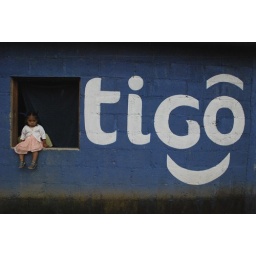
Tigo - one of the phone companies in Guatemala, advertises EVERYWHERE! Paints peoples houses and schools with its advertising.